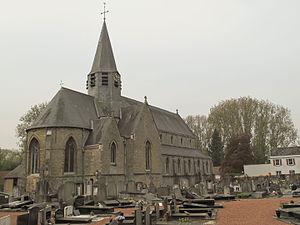
Scheldewindeke est une section de la commune belge d'Oosterzele située en Région flamande dans la province de Flandre-Orientale.